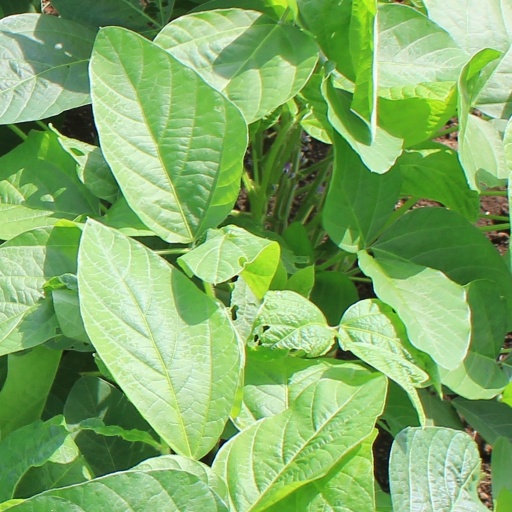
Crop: soybean